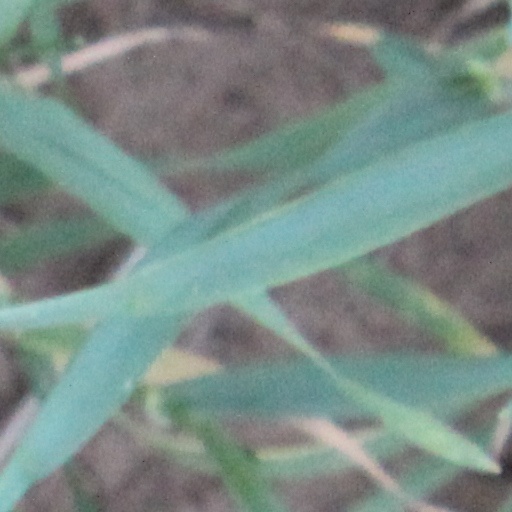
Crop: wheat